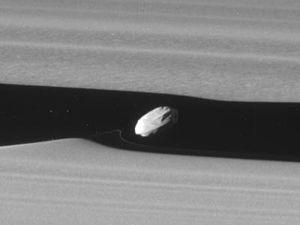
Daphnis, officiellement Saturne XXXV Daphnis, désignation provisoire S/2005 S 1, est un satellite naturel de la planète Saturne. Il est, après Pan, le deuxième satellite connu le plus proche de Saturne. Daphnis et Pan sont les seules lunes connues orbitant à l'intérieur de l'anneau A.